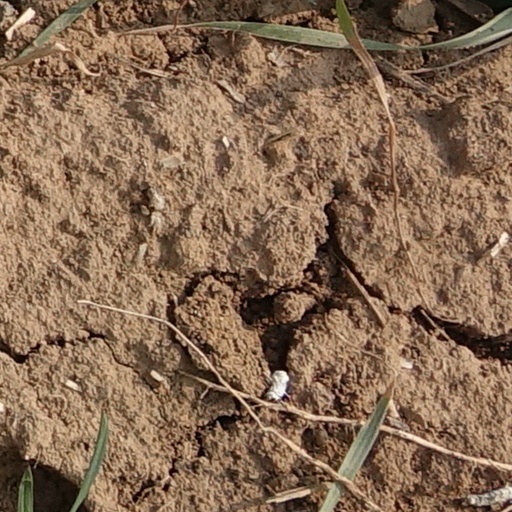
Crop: wheat